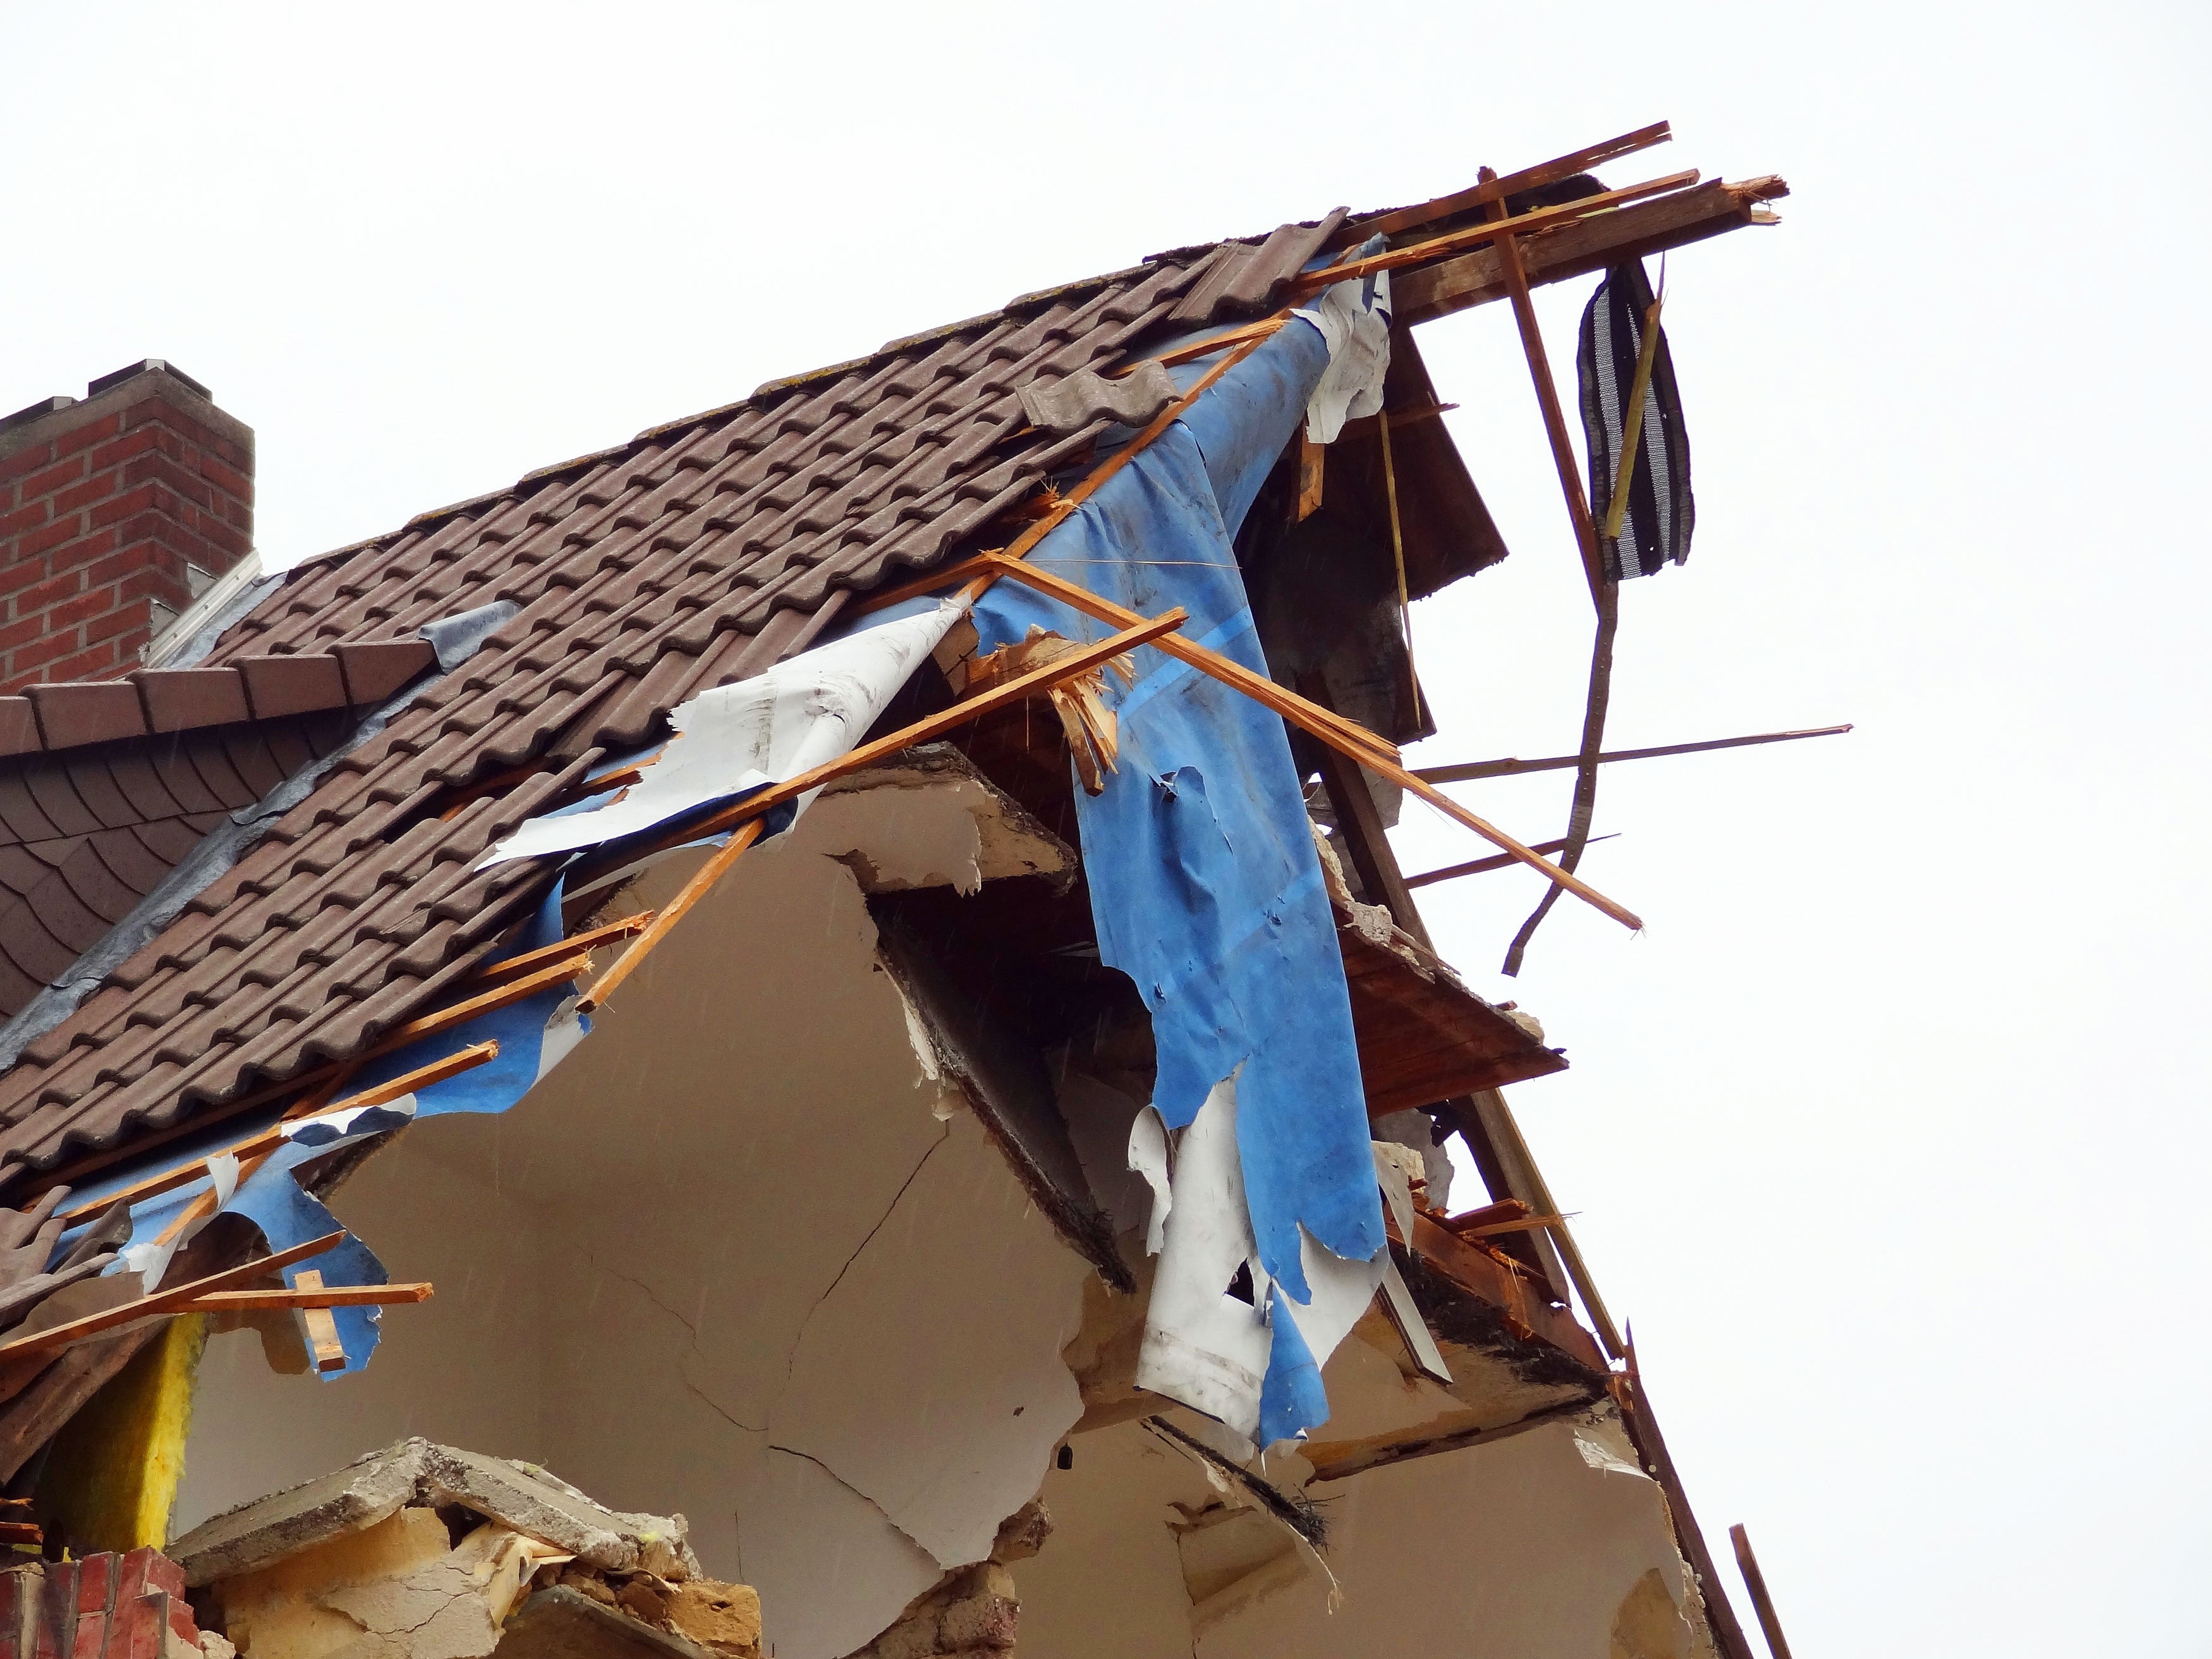
wing, wood, window, roof, home, wall, vehicle, residence, isolation, rocket, explosion, crash, rehabilitation, gas, stop, accident, bomb, demolition, removal, new building, total damage, terraced house, decommissioning, gutting, detonation, shock wave, city block, deflagration, air raid, gas explosion, gas leak